1125 German royal election

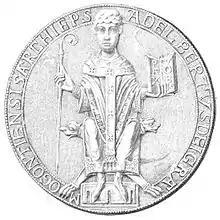
Imitation of the seal of Archbishop Adalbert I

The 1125 German royal election was the Imperial election which lasted from 24 August to 1 or 2 September 1125, following the death of Henry V. It resulted in the coronation of the Duke of Saxony Lothair of Supplinburg as the King of the Romans by the Archbishop of Mainz, Adalbert on 13 September in Aachen.